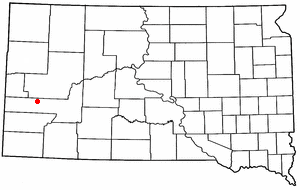
Rapid City
Rapid Citys beliggenhed i South Dakota
Rapid City er en amerikansk by og administrativt centrum for det amerikanske county Pennington County i staten South Dakota. I 2000 havde byen et indbyggertal på 59.607.